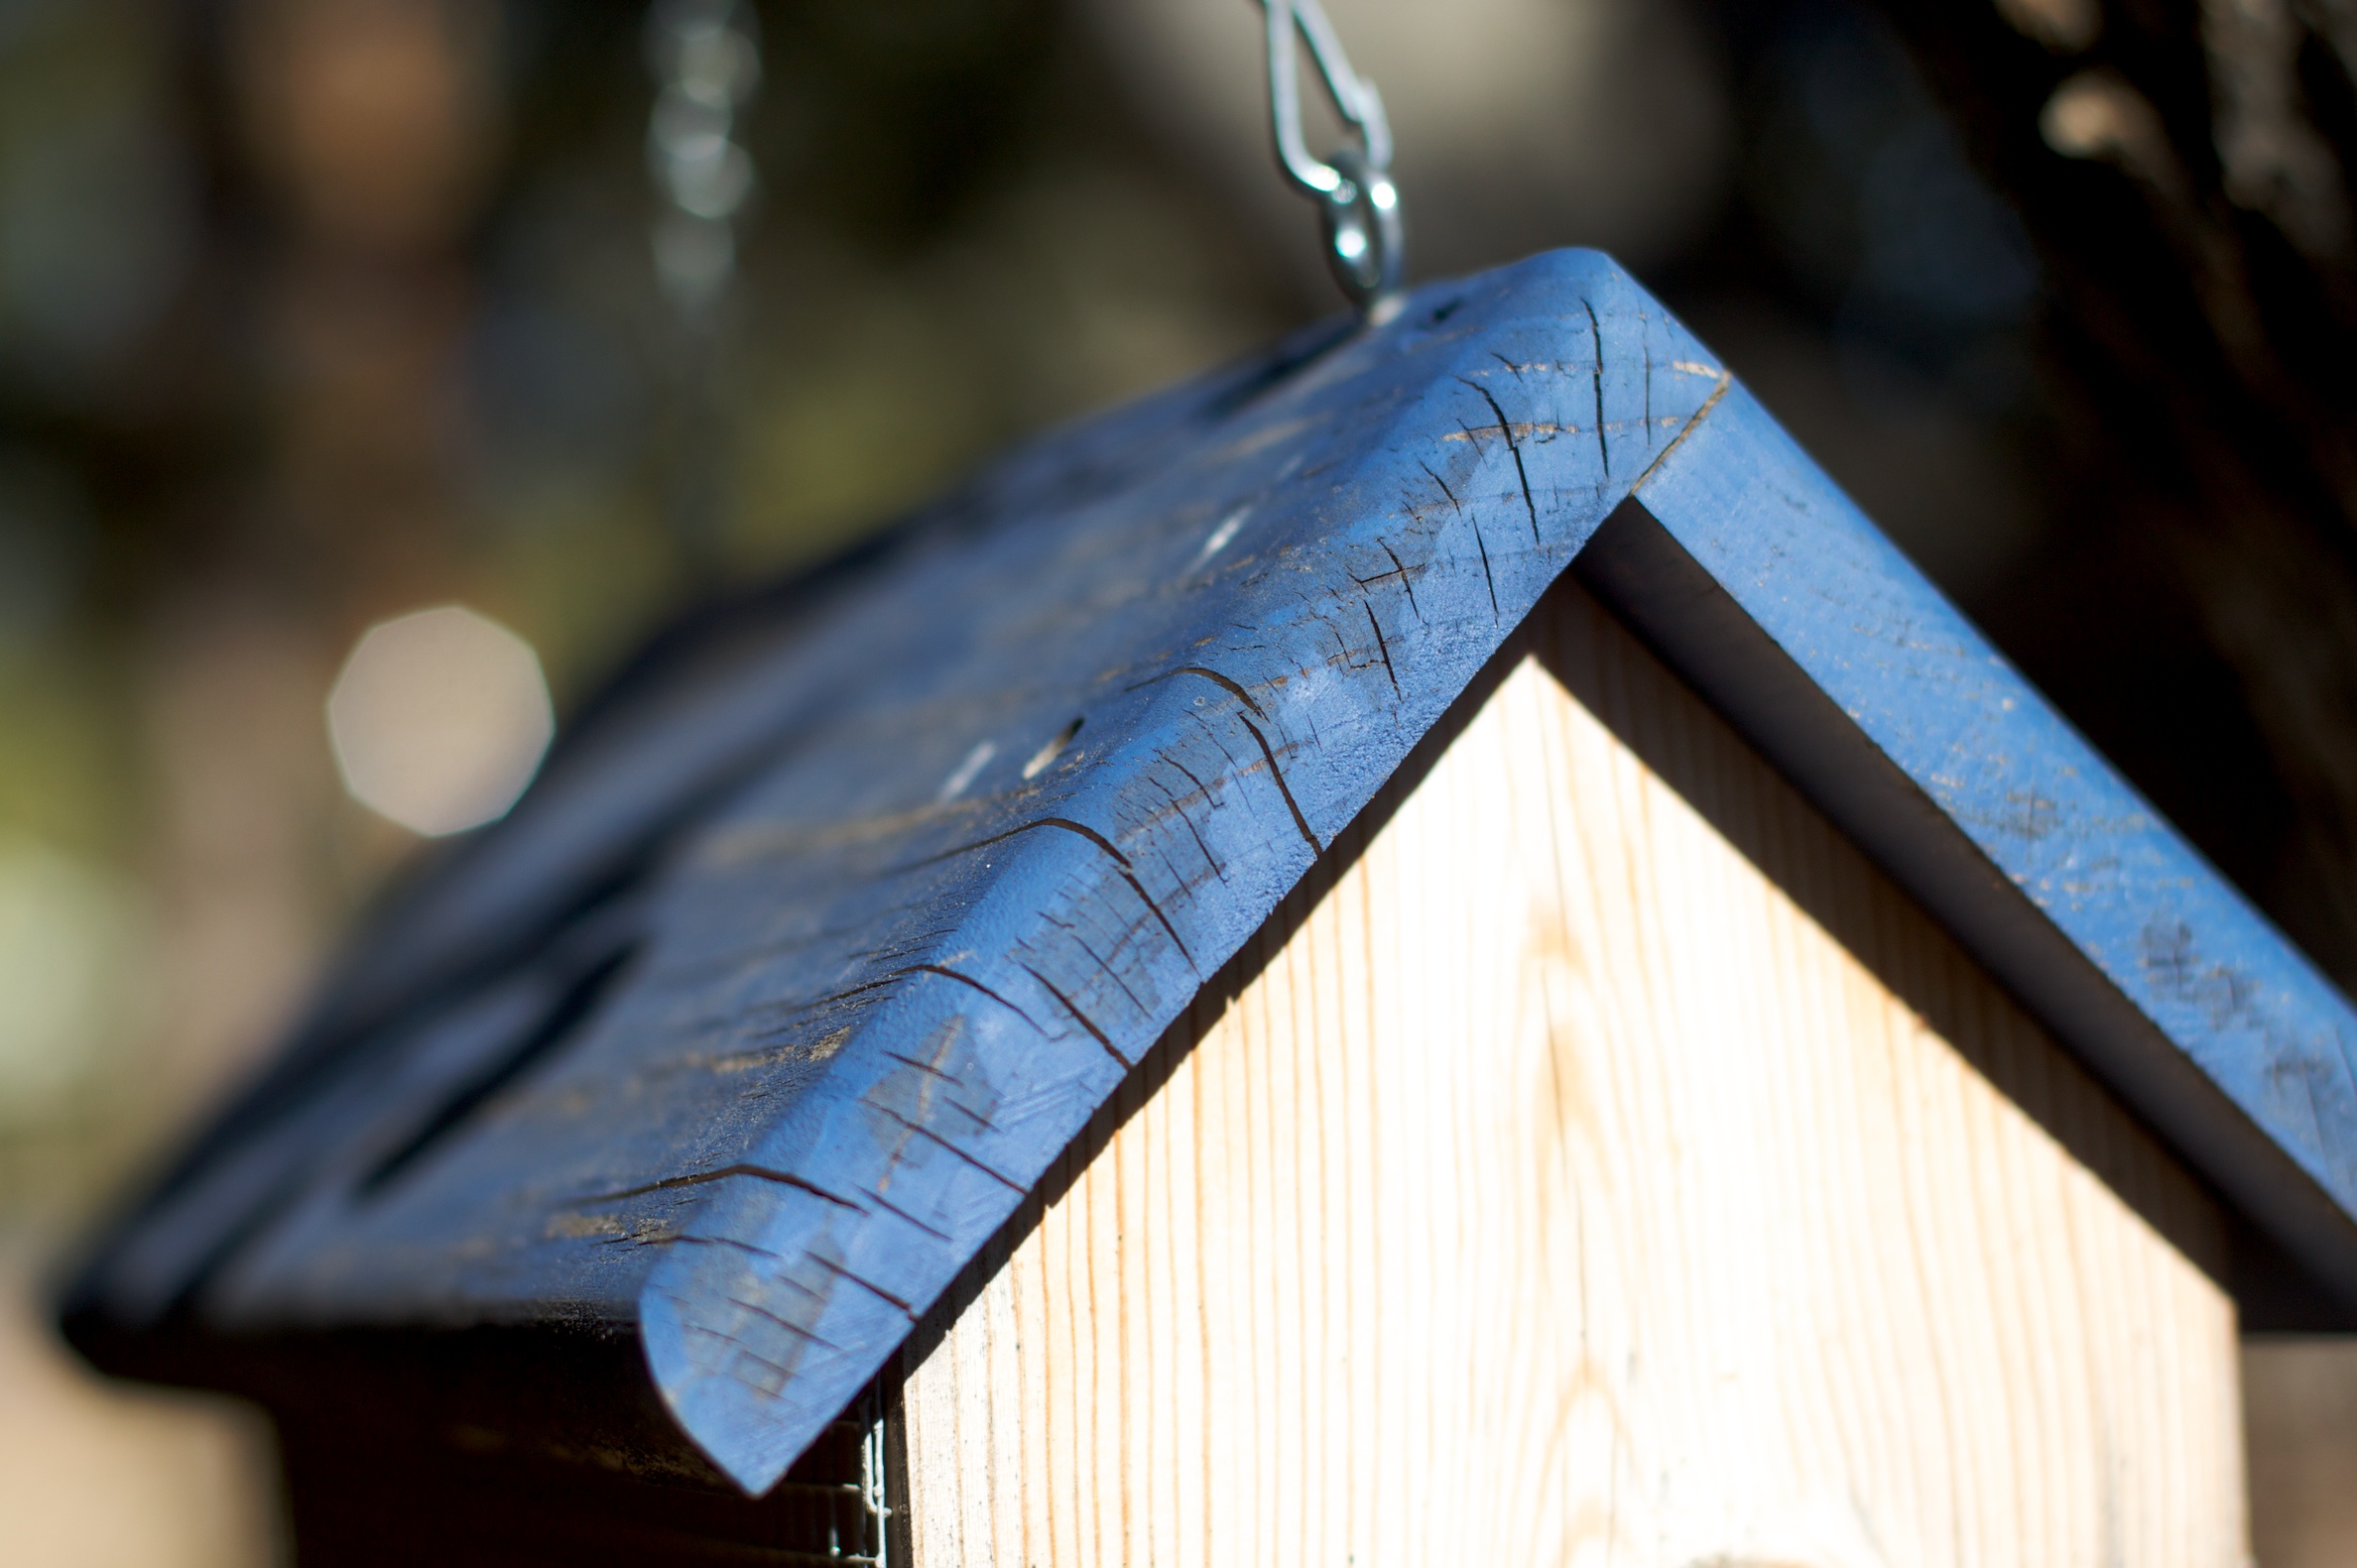
wing, wood, blue, close up, art